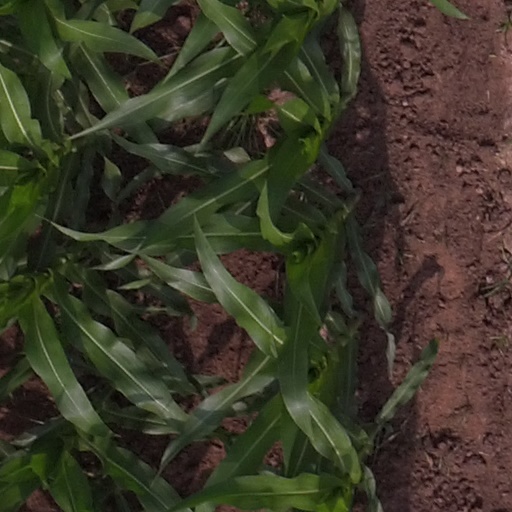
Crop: maize; corn